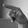
ASL letter: P